Cardrona, Scottish Borders

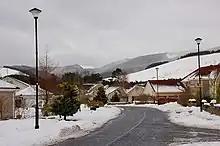
A new development in the village during winter

Cardrona is a village on the A72 and B7062, between Peebles and Innerleithen, in the Scottish Borders area of Scotland.